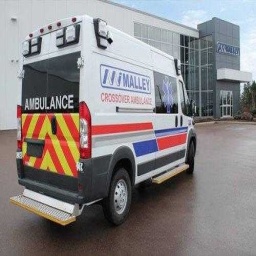
Label: ambulance